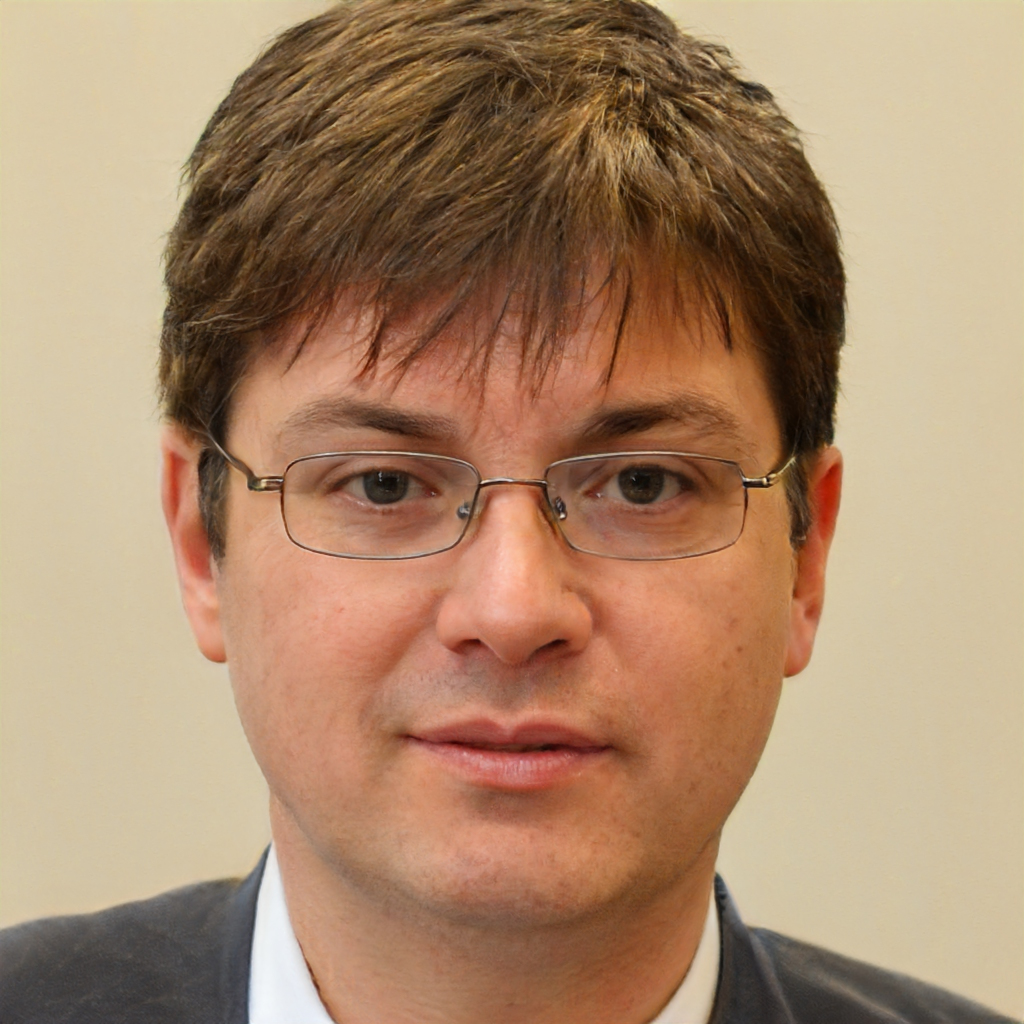
Label: No Watermark